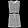
Label: Dress